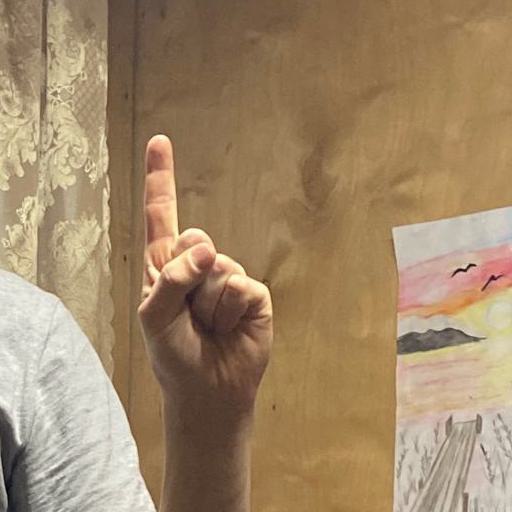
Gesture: one